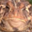
Label: frog